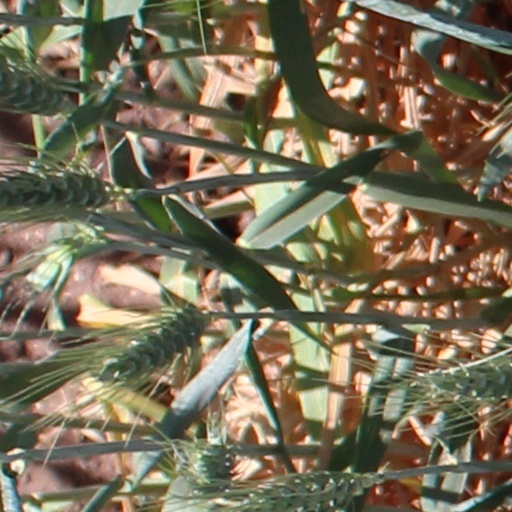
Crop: wheat